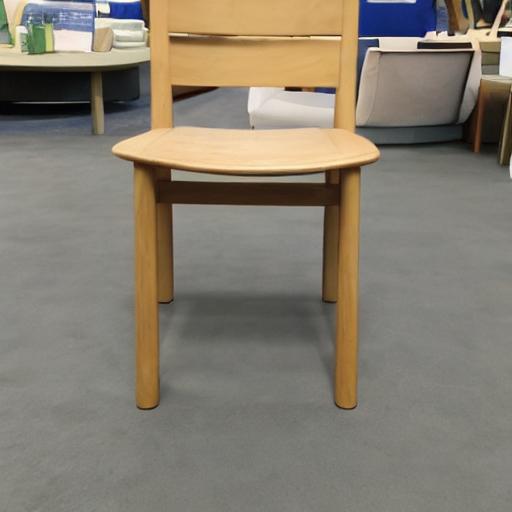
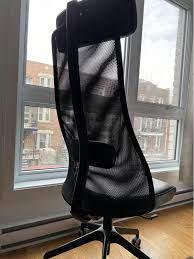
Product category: items_chair
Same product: no